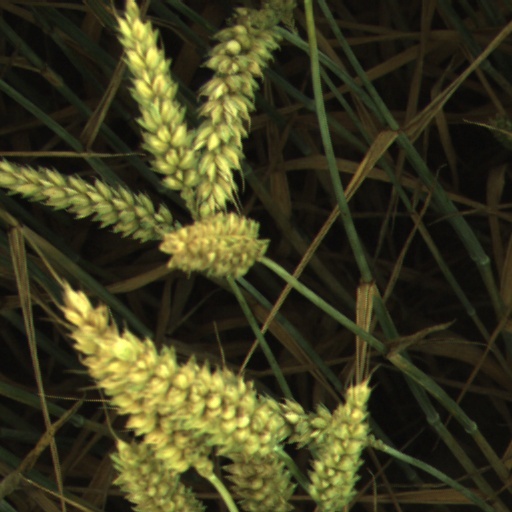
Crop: wheat